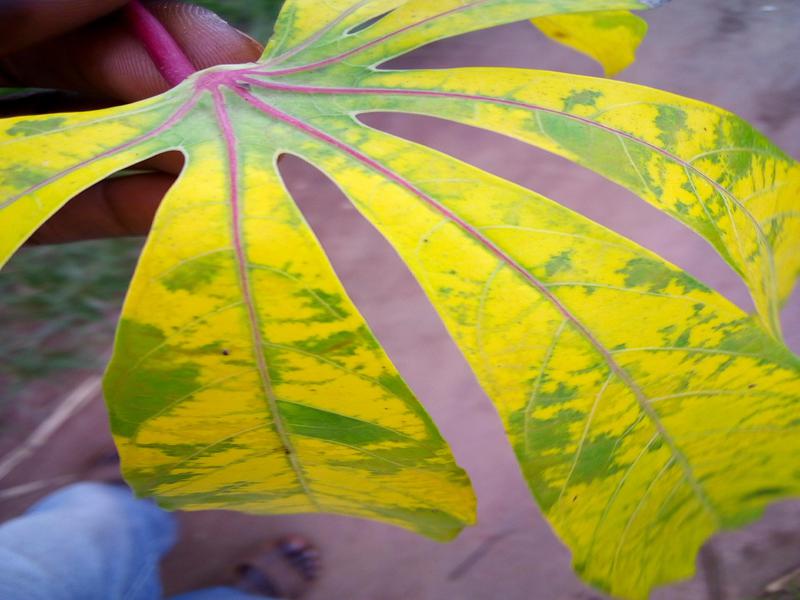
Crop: cassava
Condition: brown_streak_disease